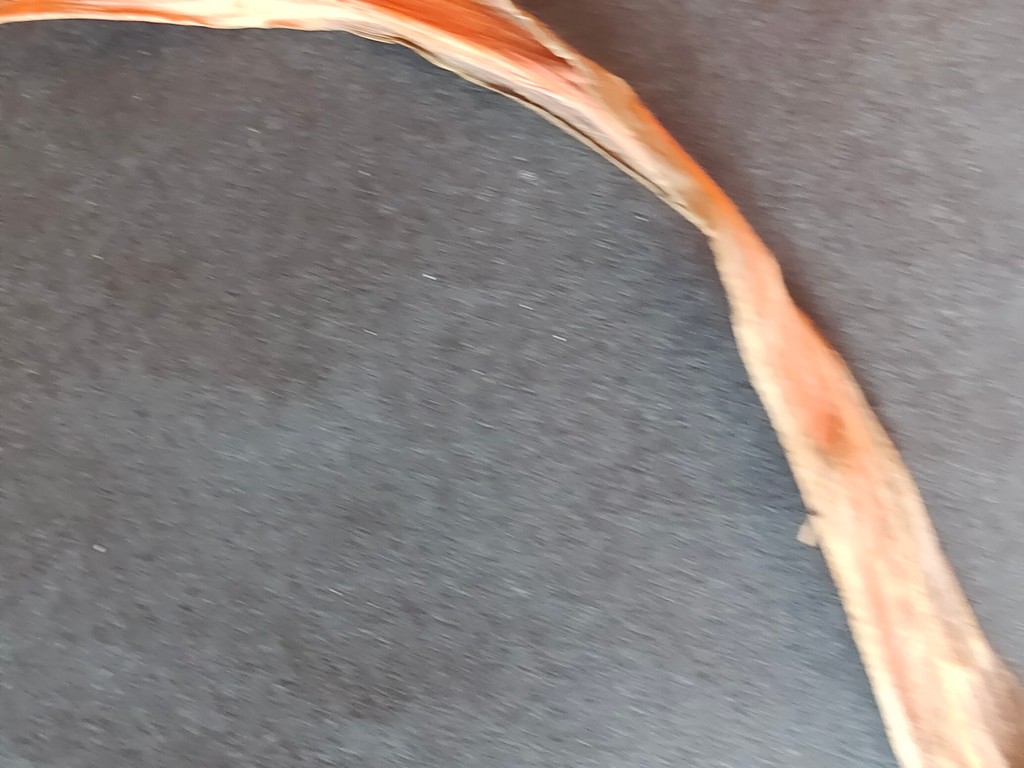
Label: Dried